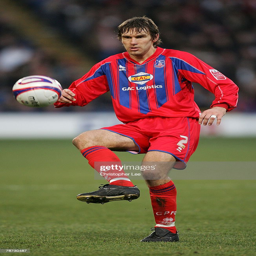
football player during the match .